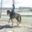
Label: horse